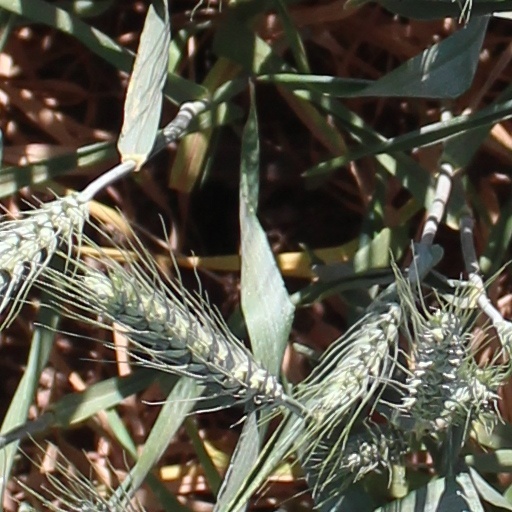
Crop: wheat